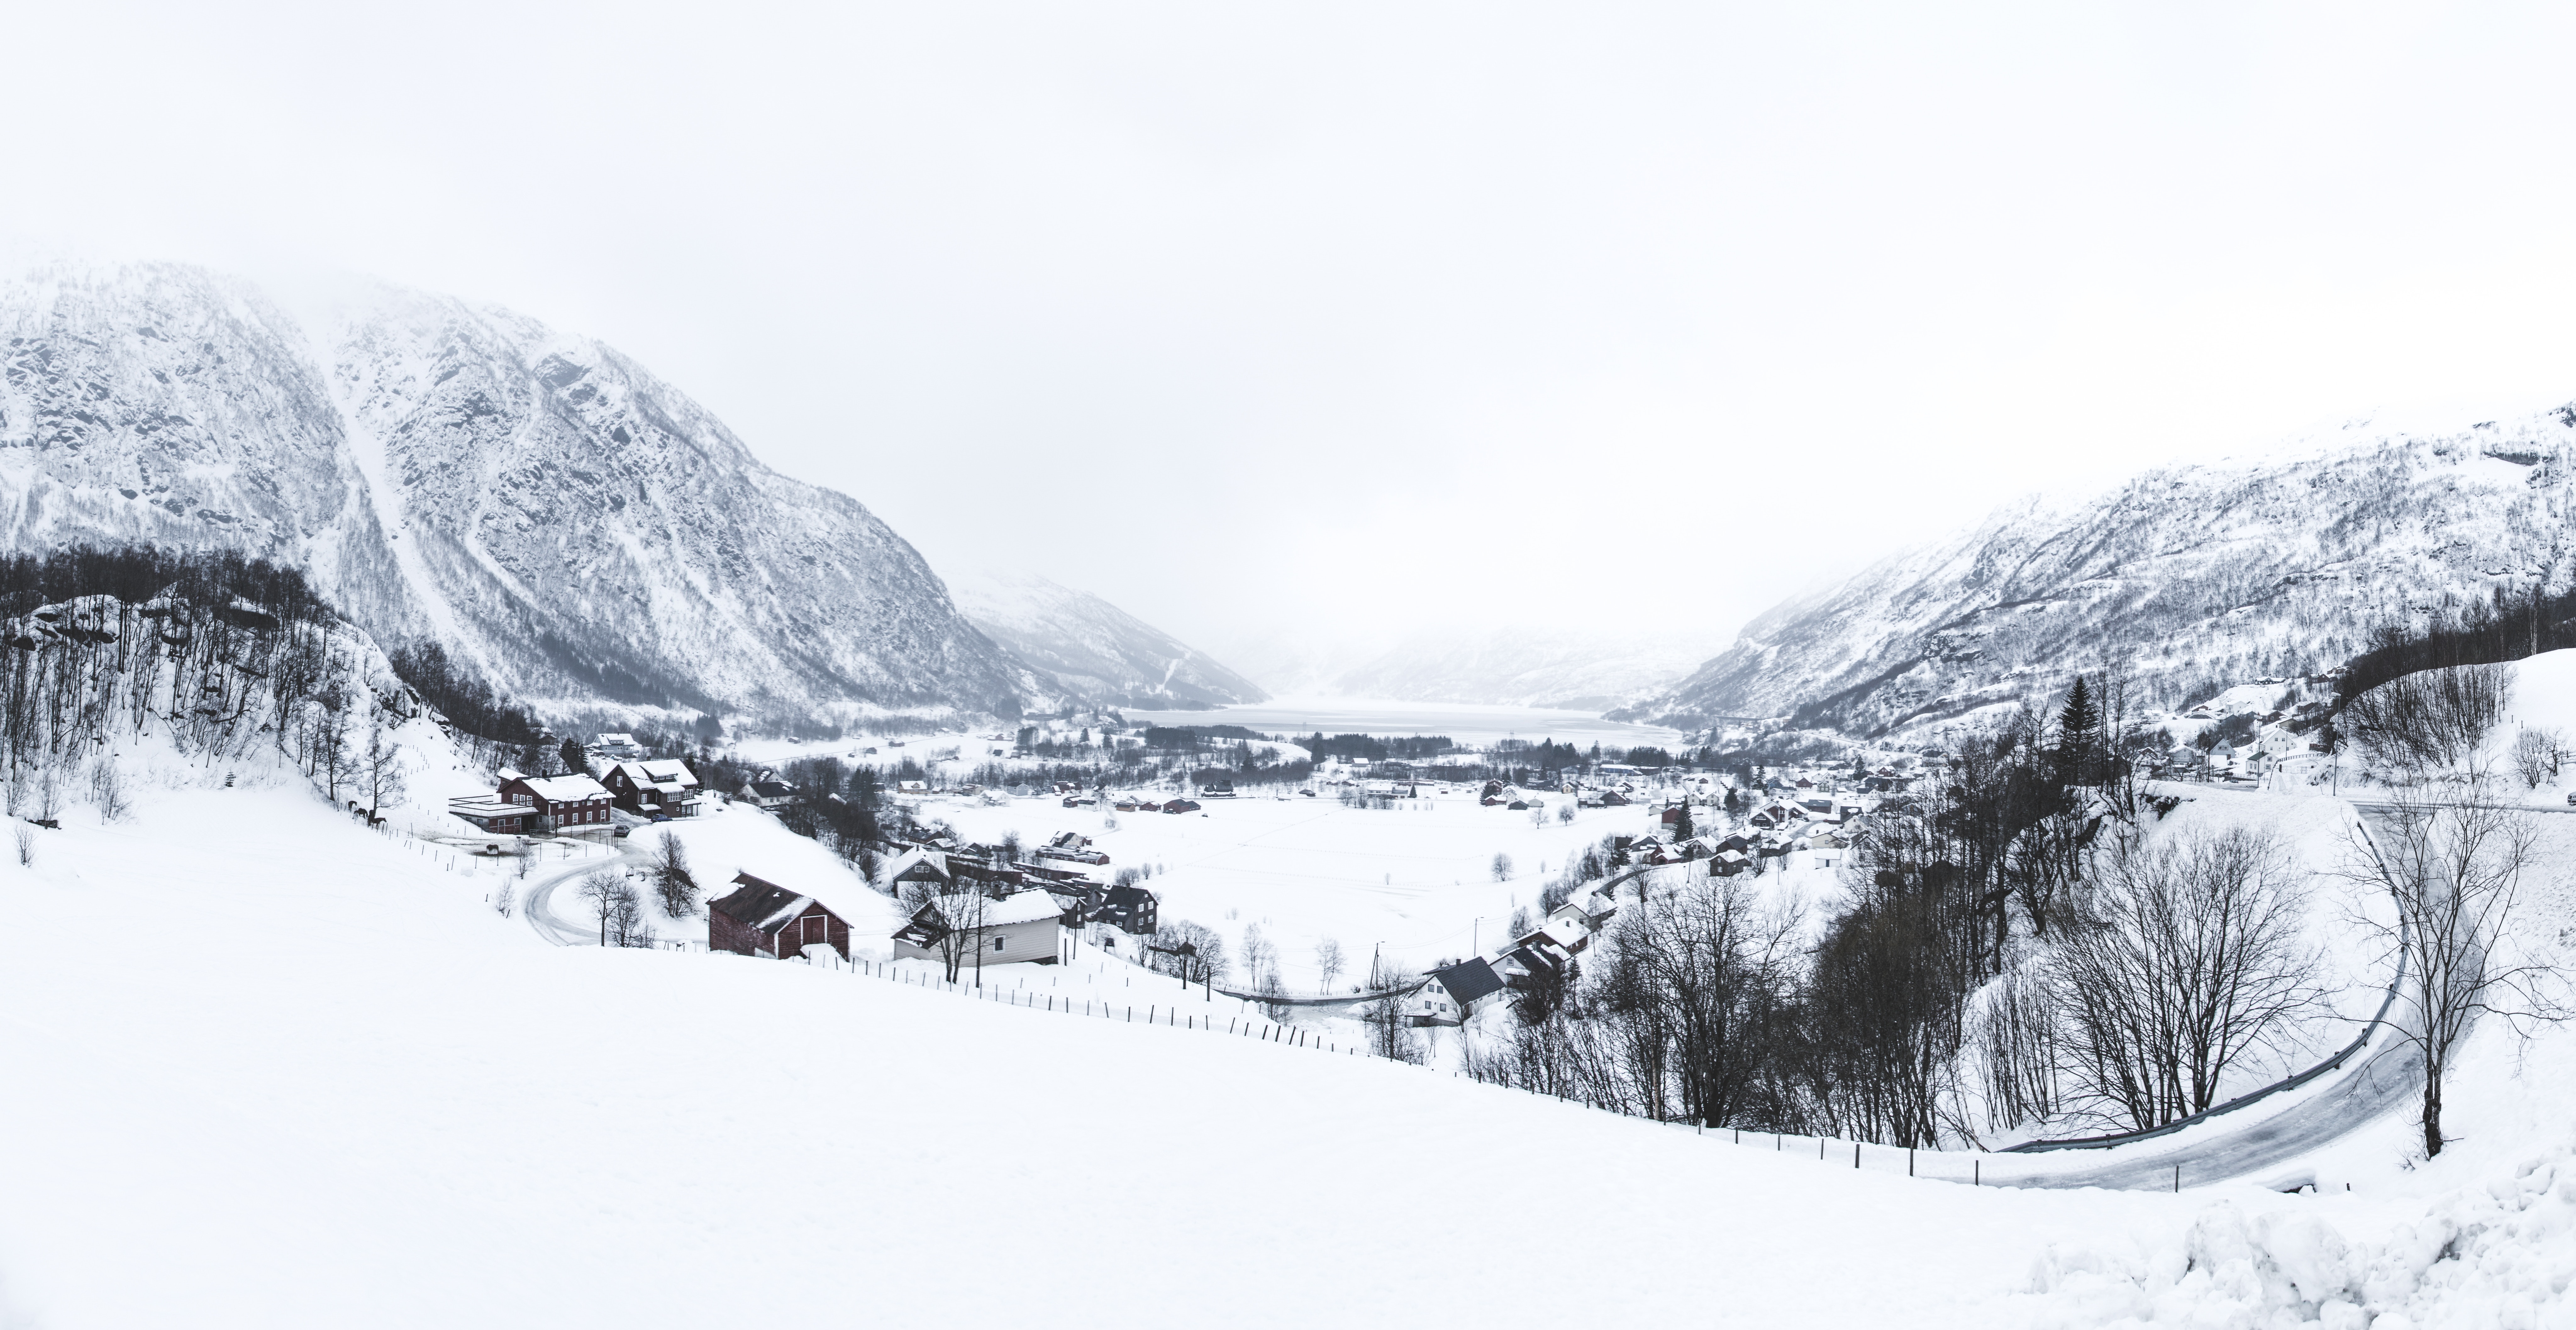
mountain, snow, cold, winter, valley, mountain range, weather, season, ridge, piste, freezing, mountainous landforms, geological phenomenon